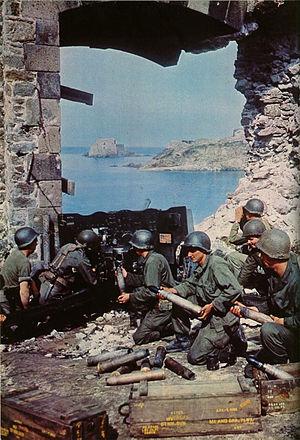
Un canon américain M1 de 57 mm fait feu depuis la porte des Champs-Vauverts, à Saint-Malo intramuros en août 1944 en direction du Grand Bé. Il semble que cela soit une reconstitution faite pour les besoins cinématographiques de John Ford qui suivait l'armée de Patton.
La libération de Saint-Malo et de ses environs, par les troupes Alliées, eut lieu en août 1944. La ville a été transformée par les Allemands en une forteresse portuaire, partie du mur de l'Atlantique, la vieille cité malouine, fut entièrement dévastée par les bombardements américains et les incendies qui suivirent.
Le canon Ordnance QF 6-pounder 7 cwt, ou 6 pdr, est un canon anti-char britannique de calibre 57 mm en usage au cours de la Seconde Guerre mondiale. Il fut utilisé pour la première fois durant la guerre du désert, en mai 1942, et remplaça rapidement l'Ordnance QF 2 pounder comme canon anti-char, permettant de réaffecter l'Ordnance QF 25 pounder à son rôle d'artillerie de campagne. L'armée américaine adopta également le QF 6 pdr comme canon anti-char principal, sous le nom de 57 mm Gun M1.
Saint-Malo est une commune française située en Bretagne, dans le département d'Ille-et-Vilaine, et le principal port de la côte nord de Bretagne. Le secteur touristique y est également très développé.